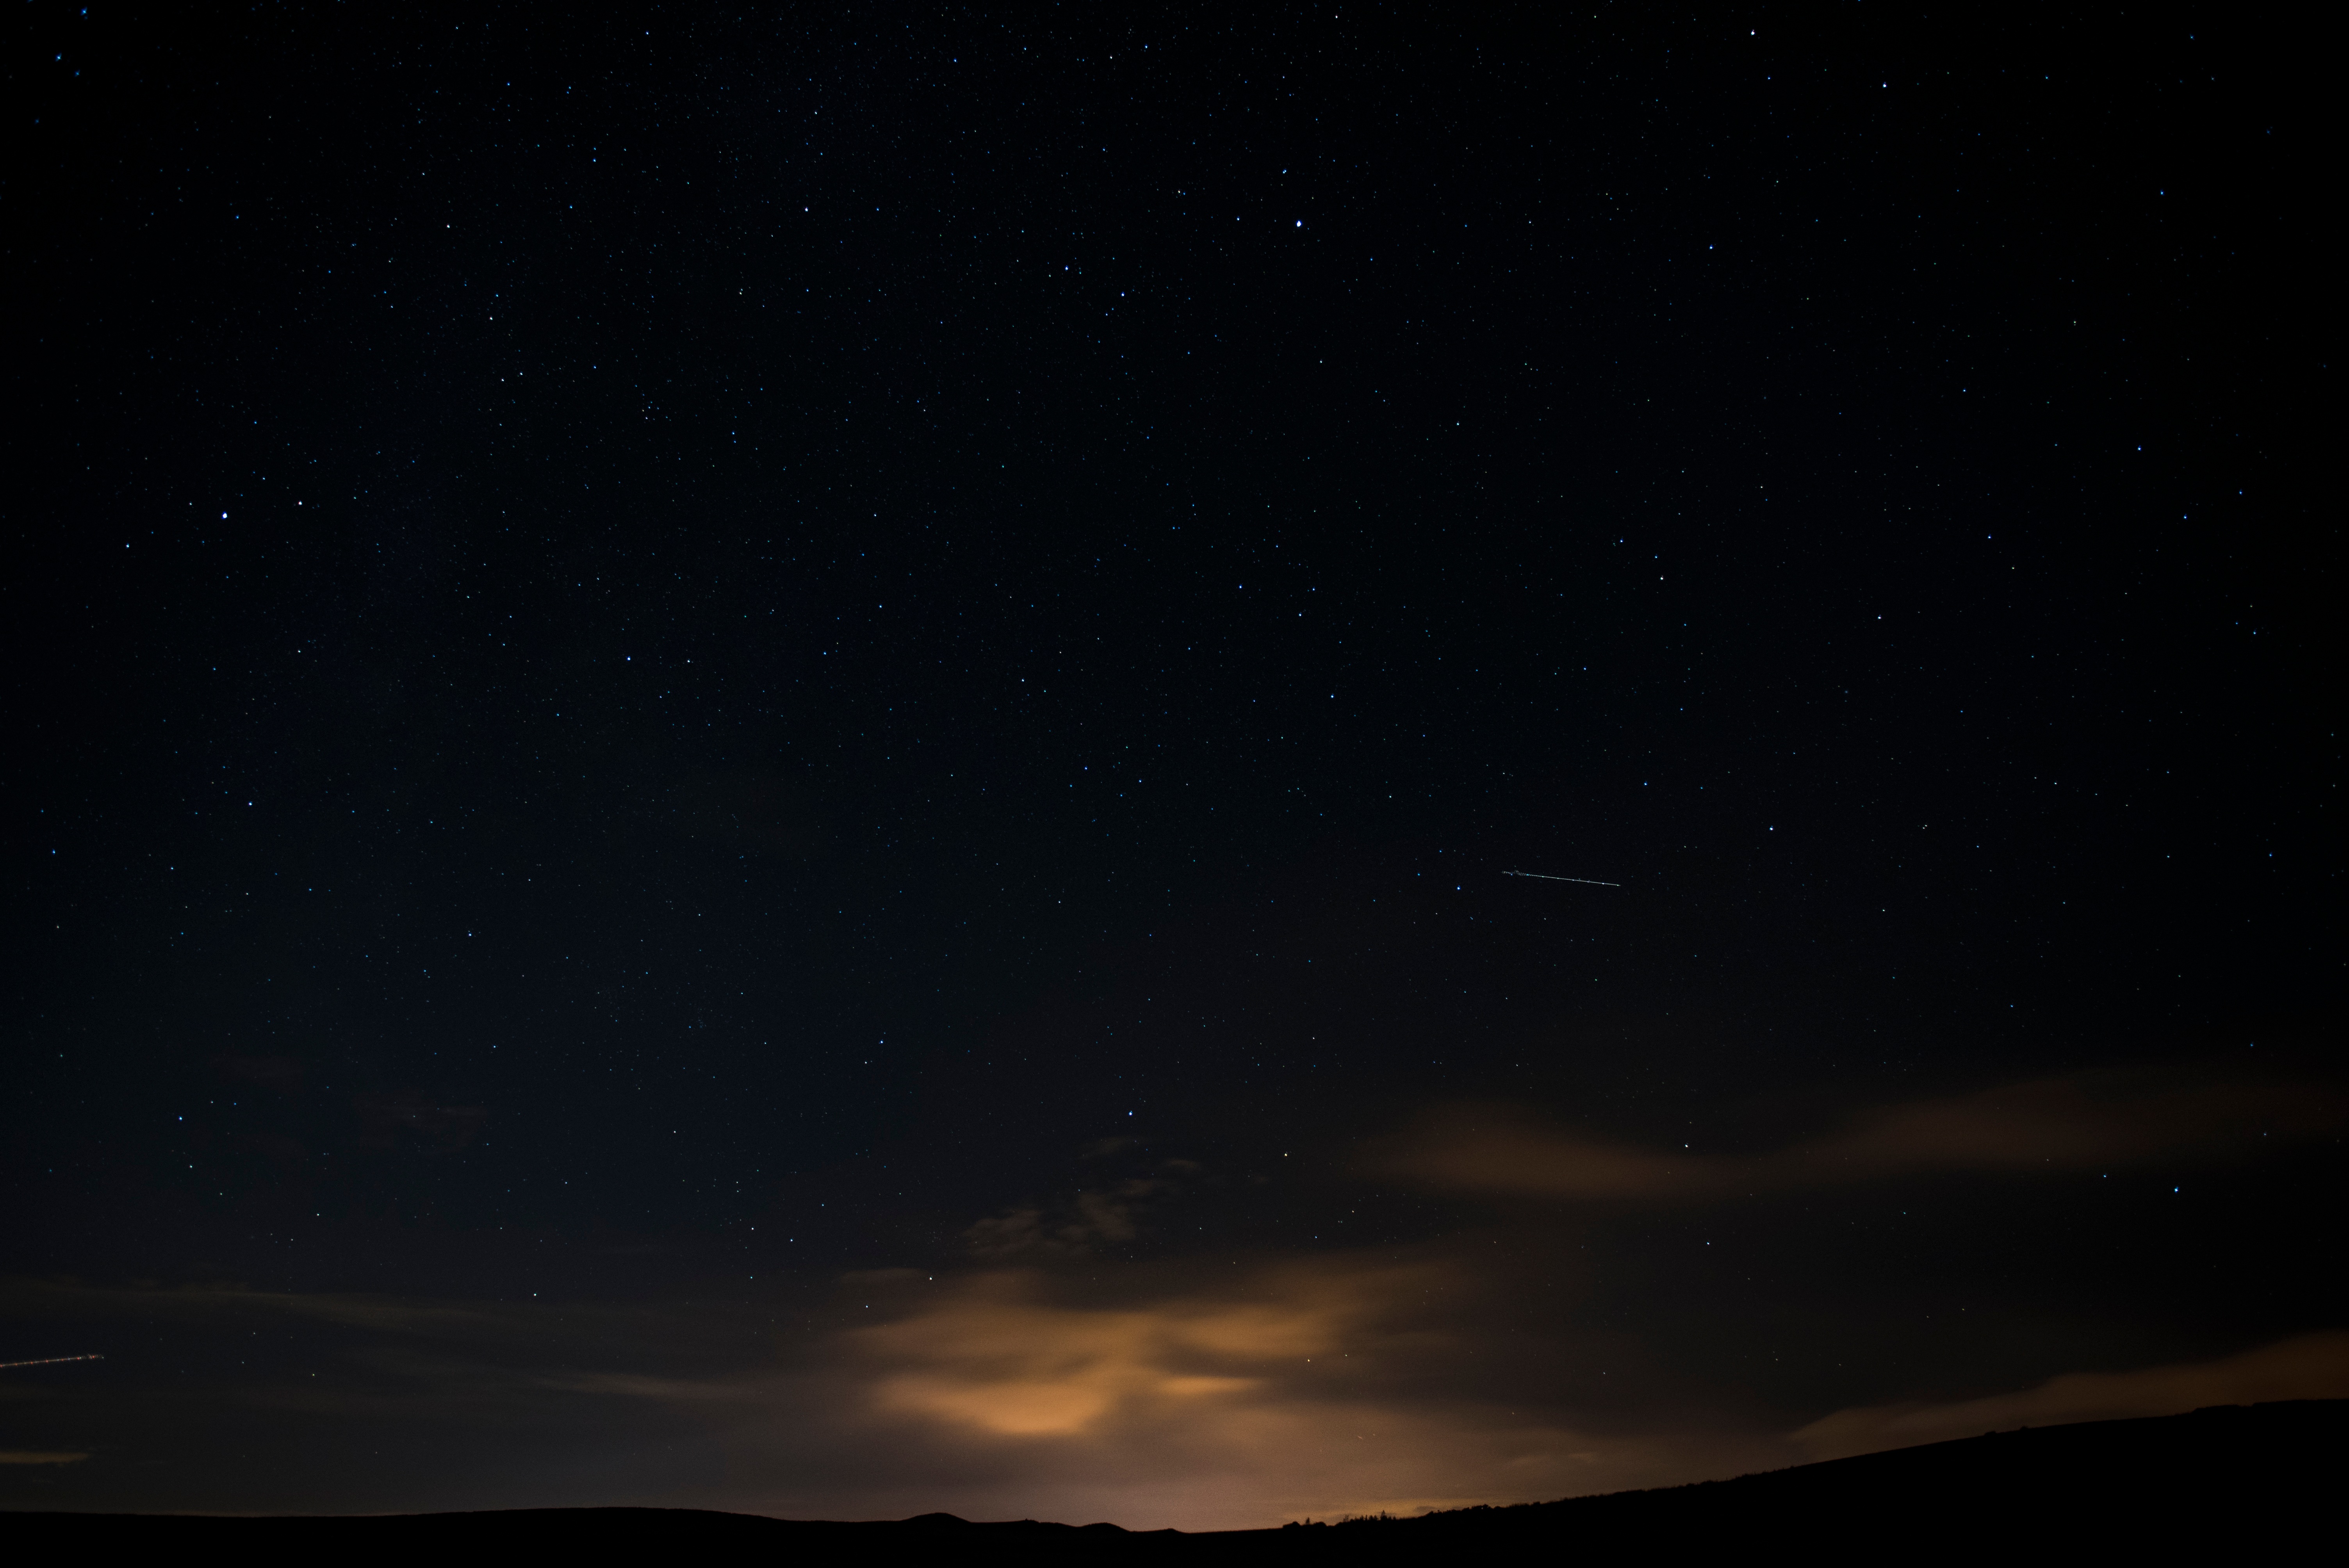
sky, night, star, atmosphere, darkness, aurora, astronomy, midnight, astronomical object